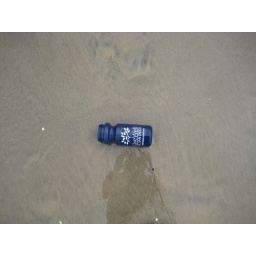
Reusable water bottle left on the beach. Photo by Donna Wolf